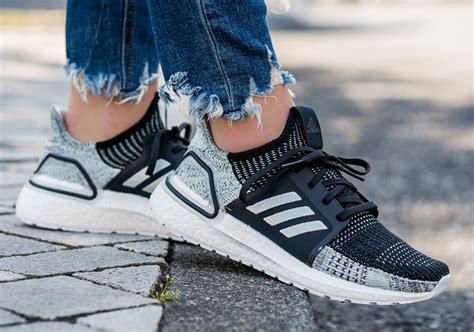
Brand: Adidas
Model: Ultraboost 19